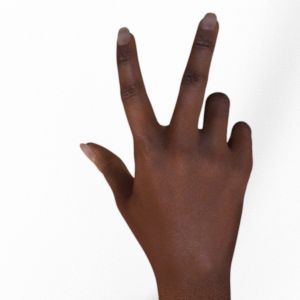
Label: scissors